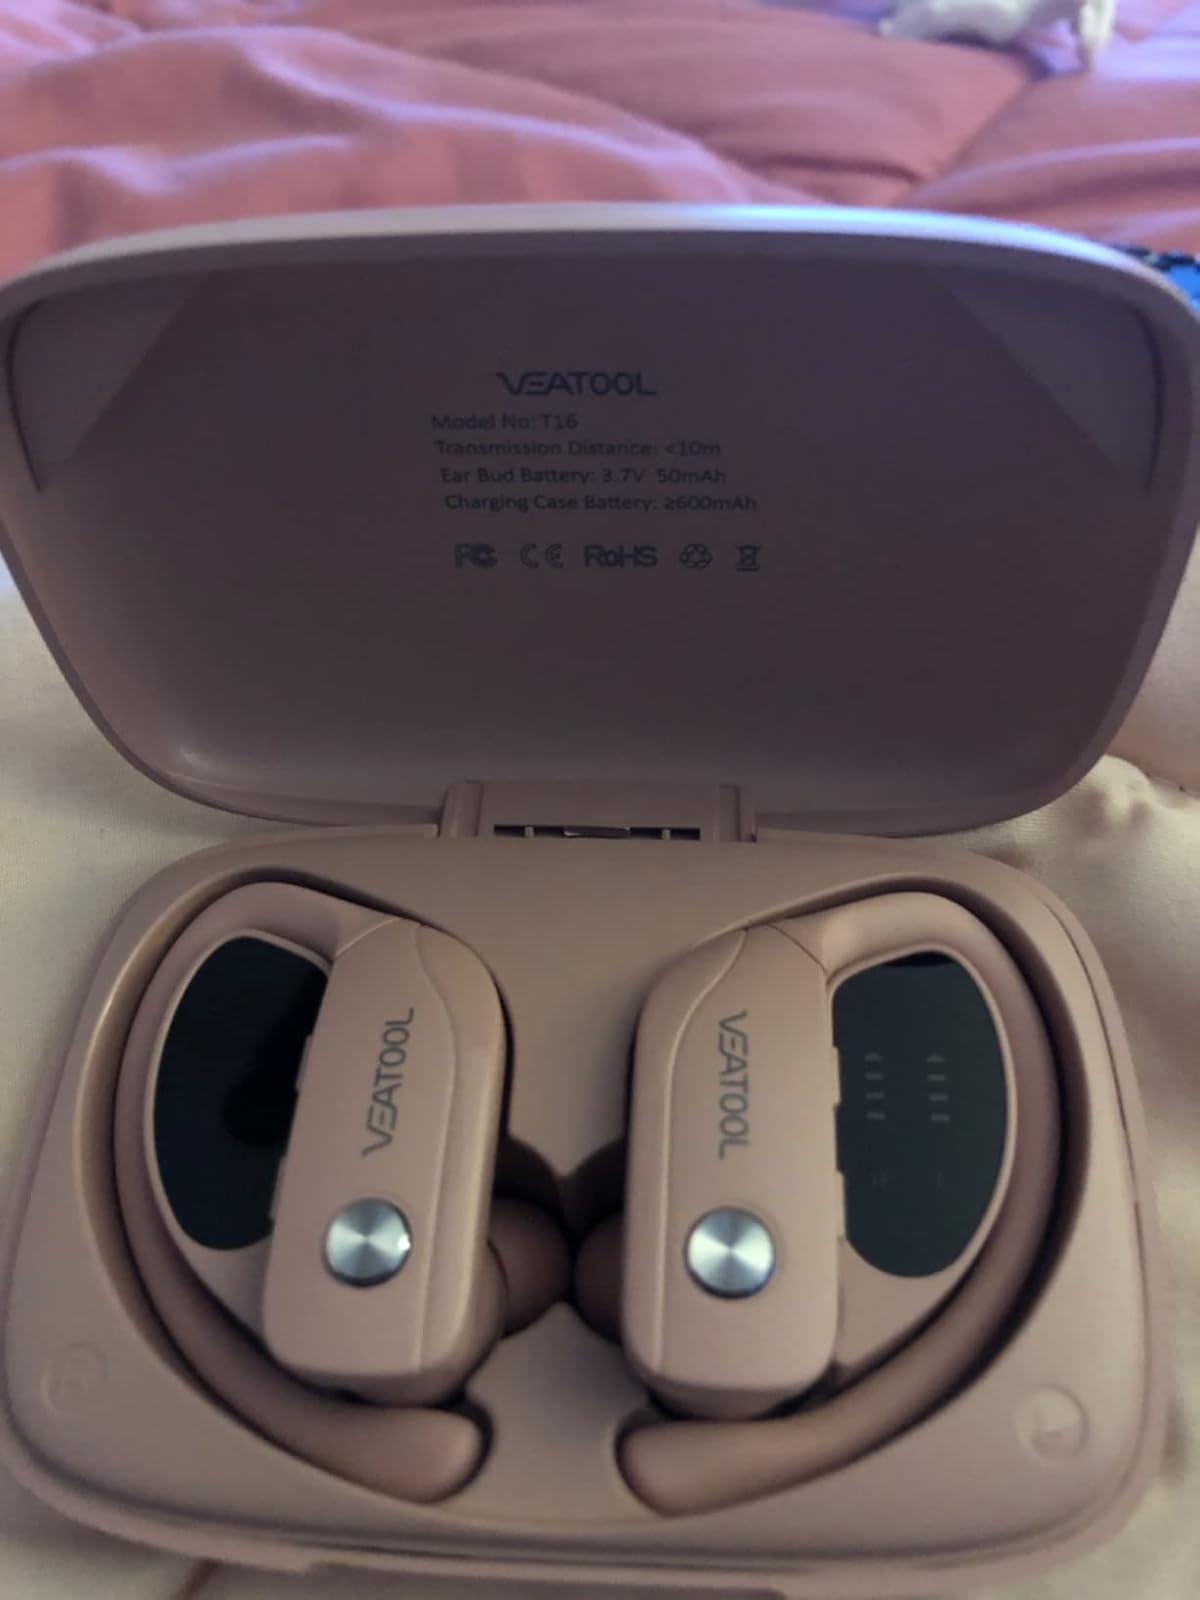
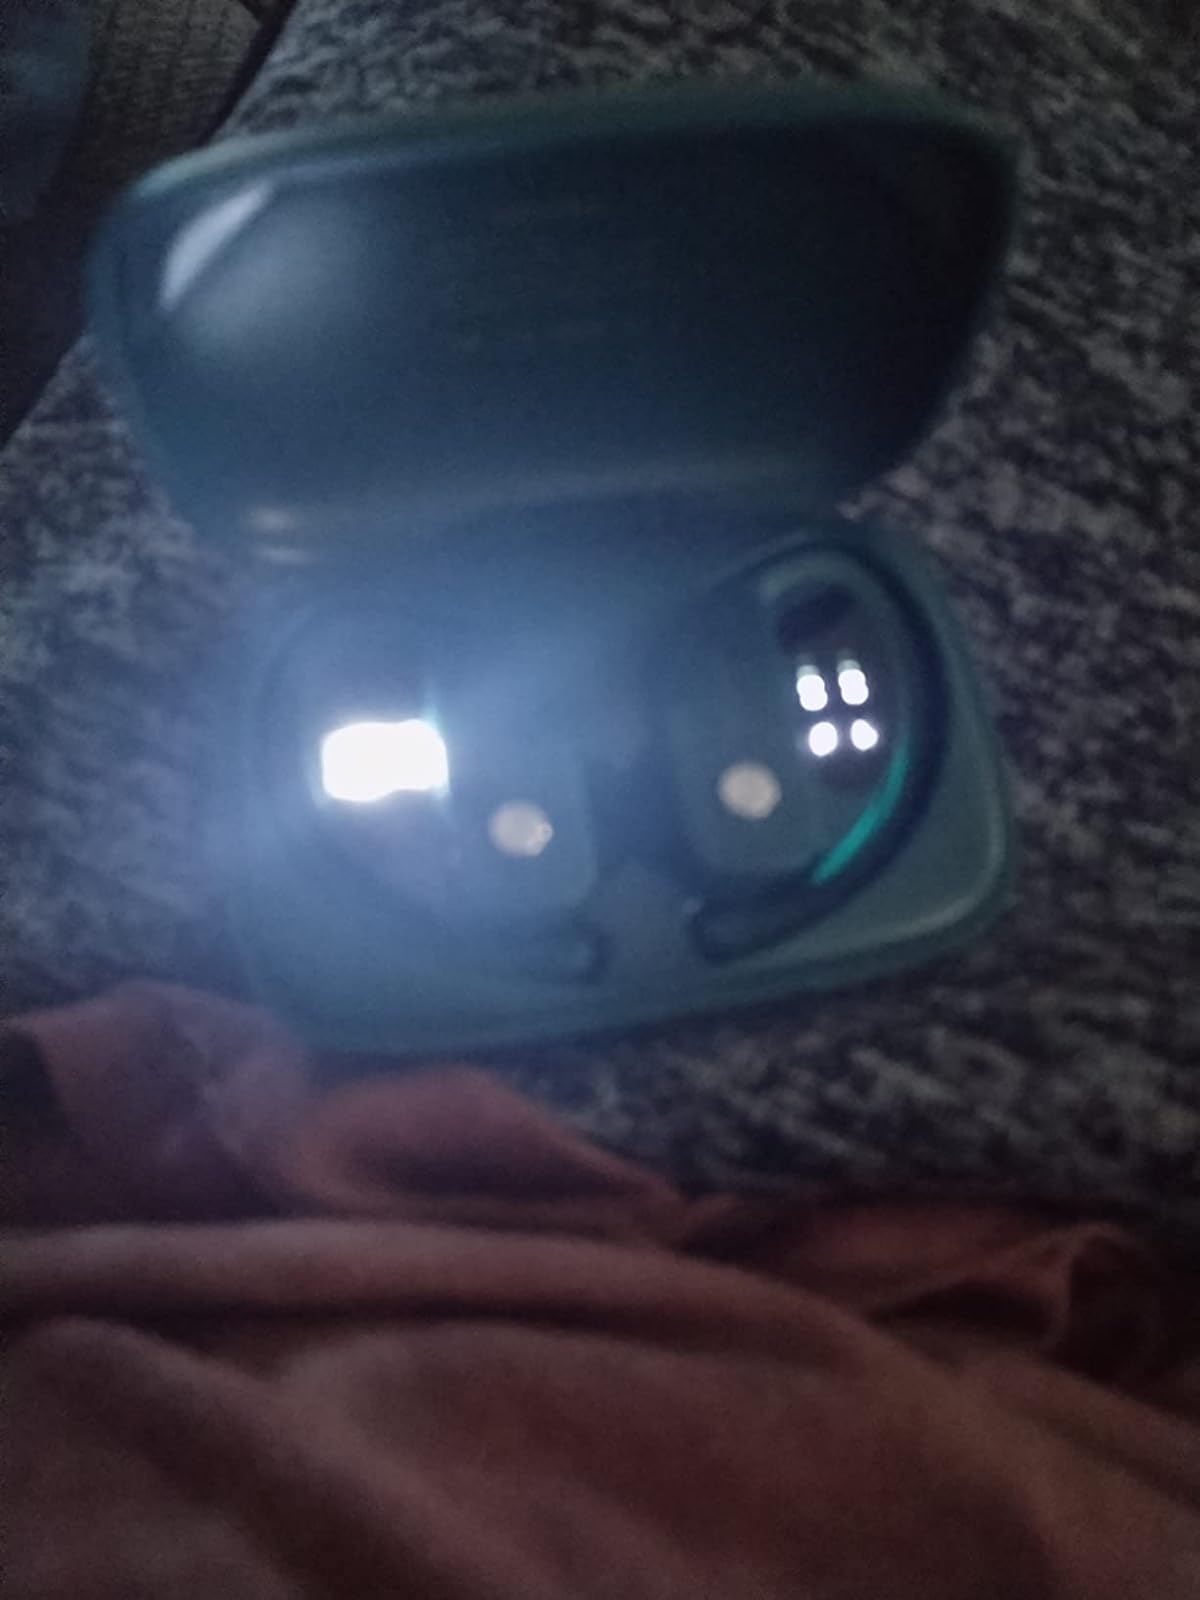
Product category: earbuds
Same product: no